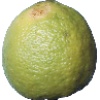
Label: Limes 1